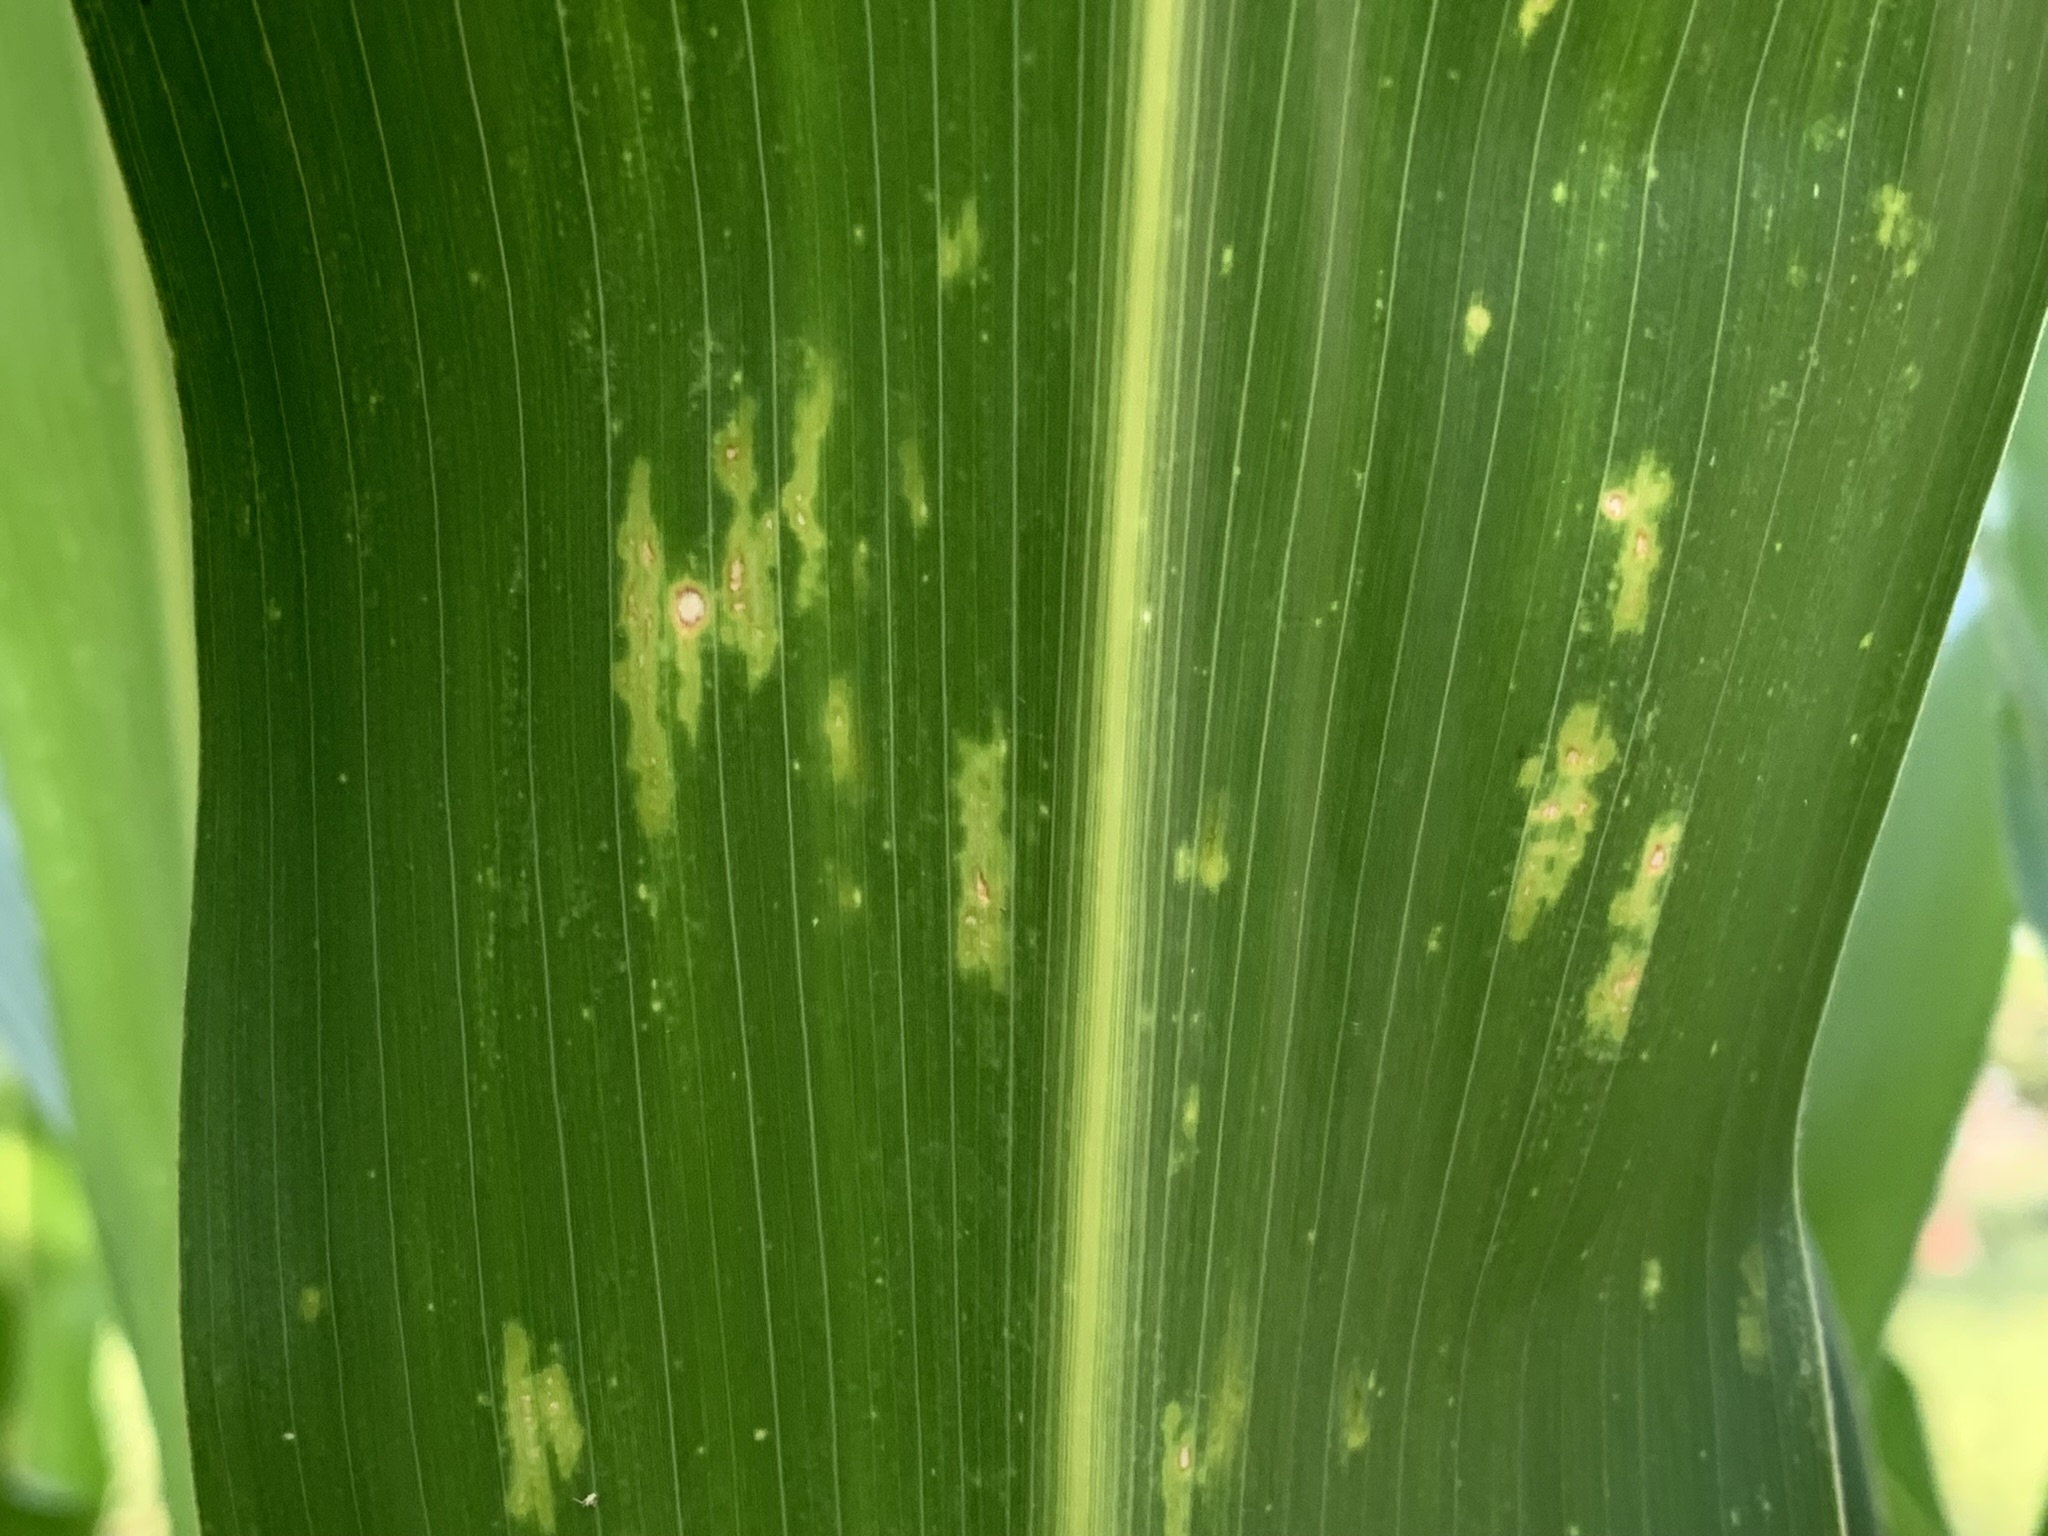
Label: MLN